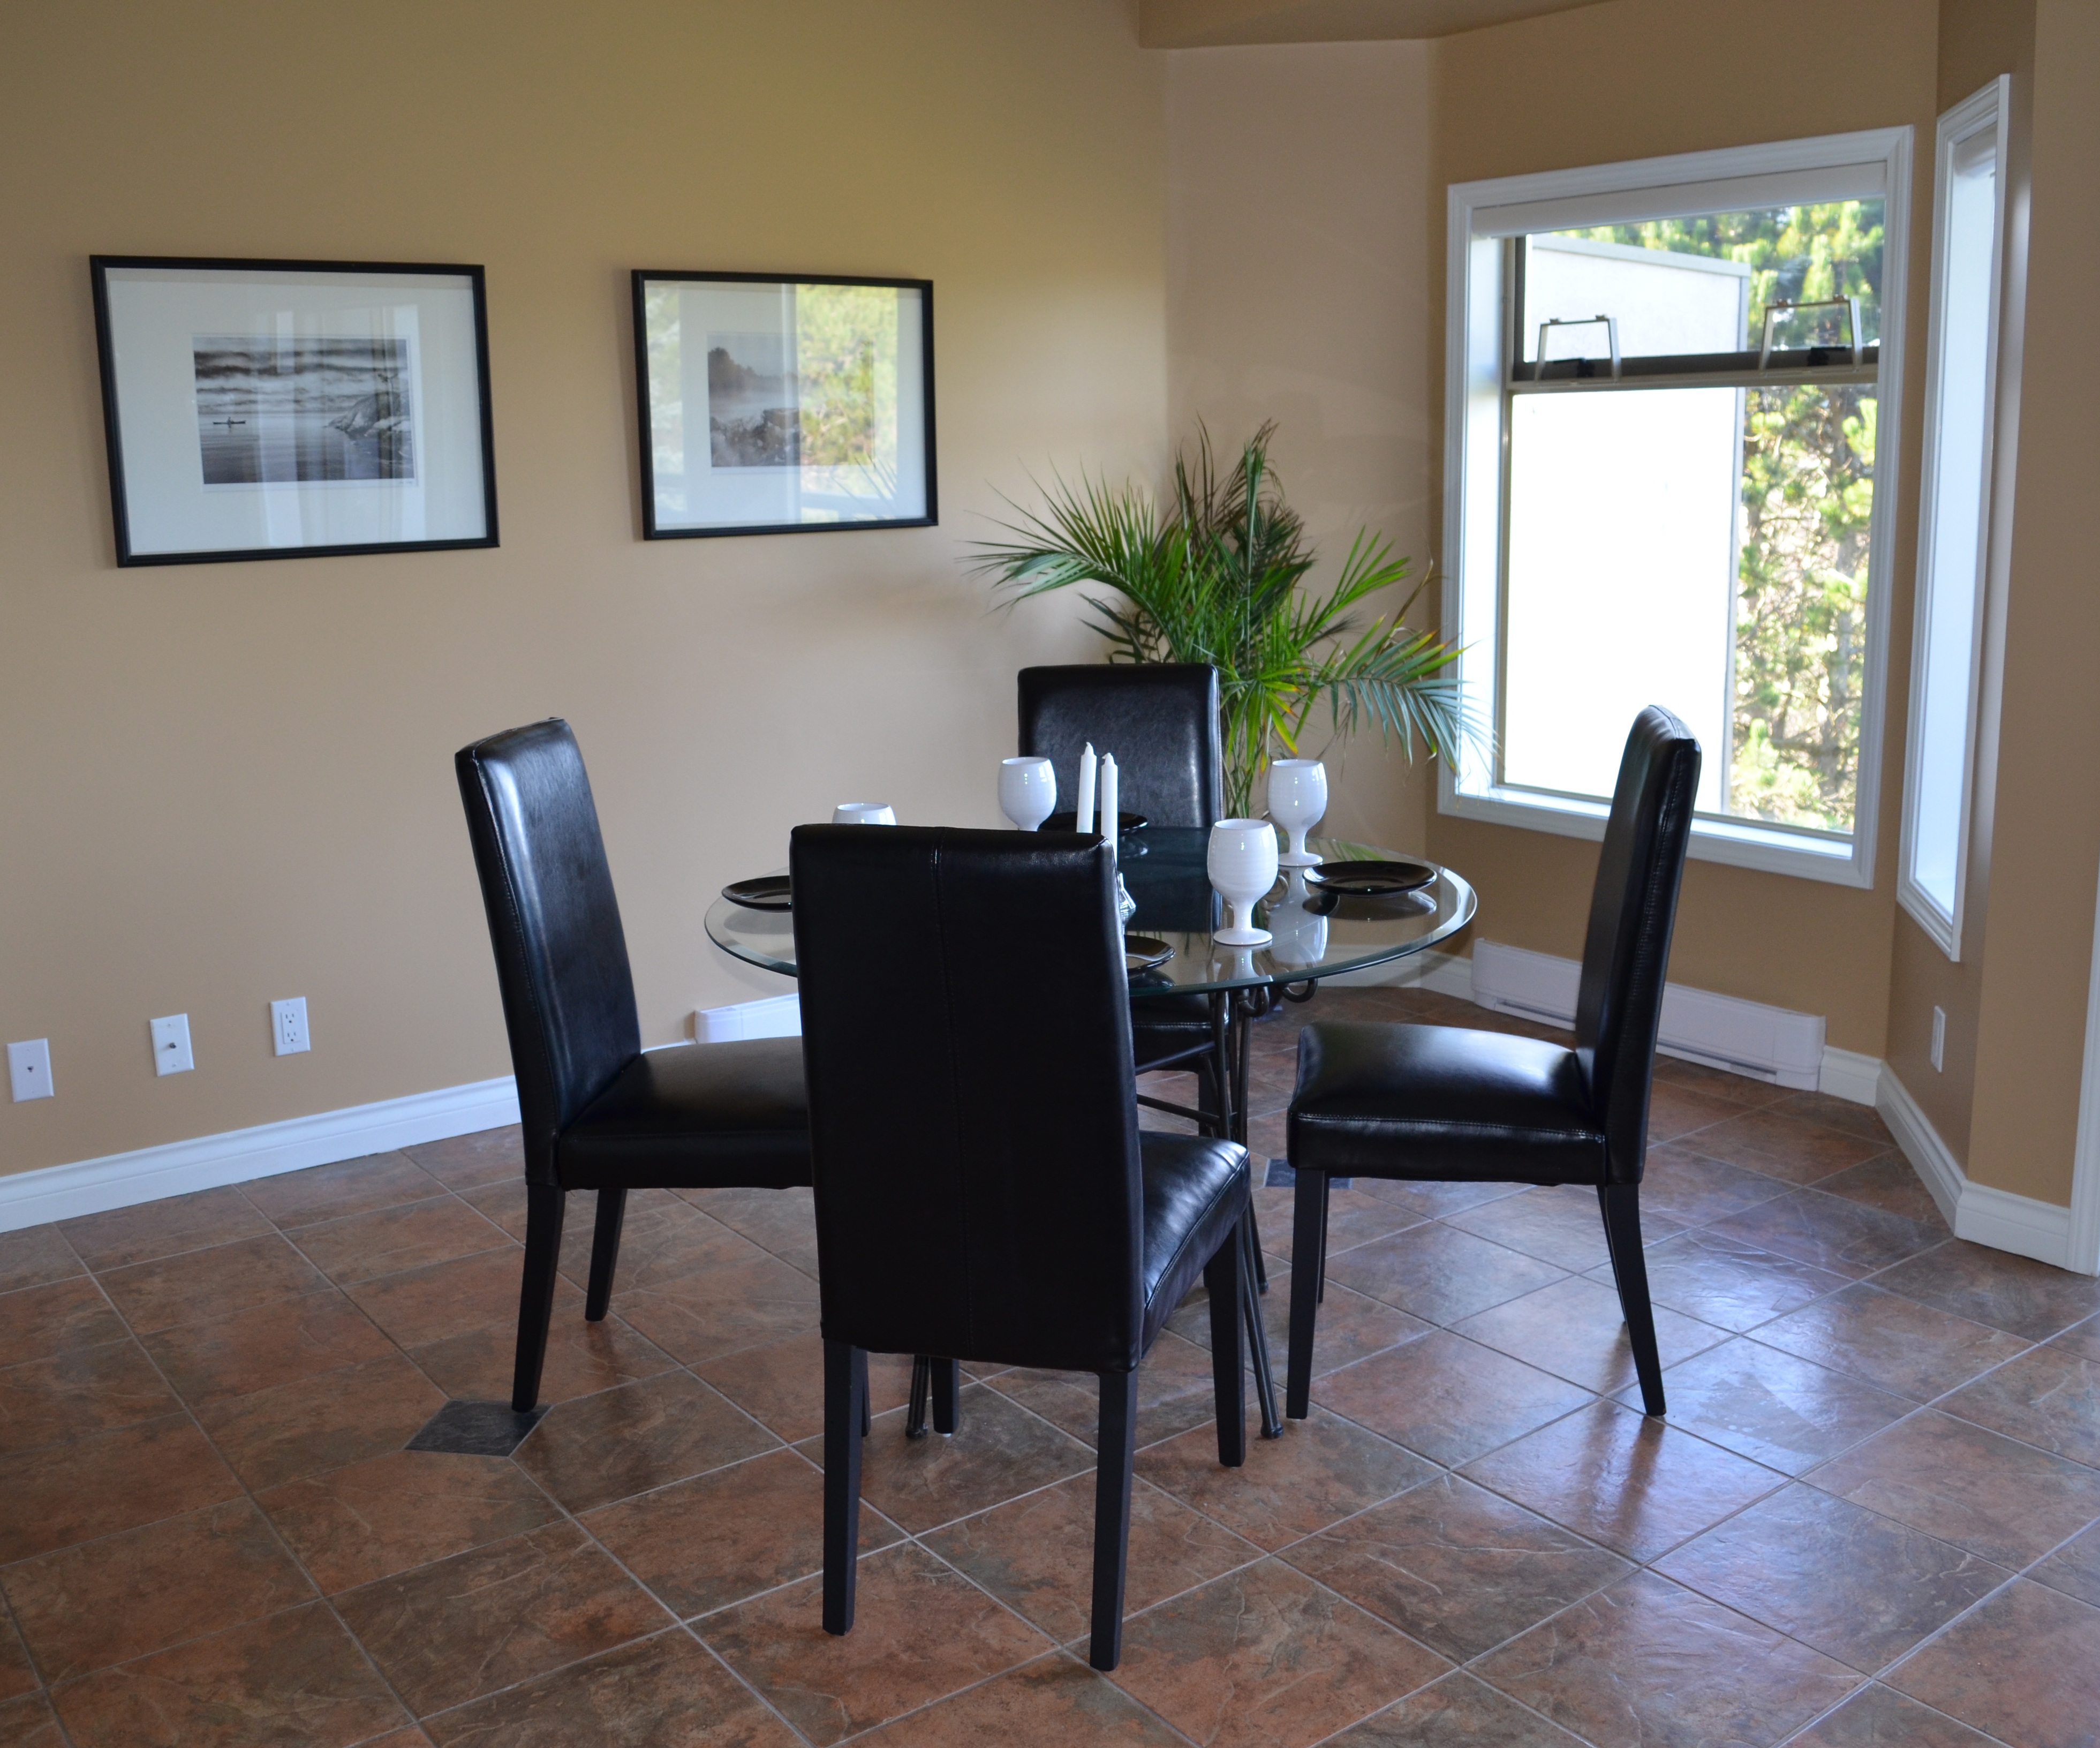
table, wood, floor, interior, home, cottage, property, living room, furniture, room, apartment, interior design, chairs, design, hardwood, estate, condominium, real estate, dining room, flooring, wood flooring, laminate flooring